Saint Walpurga

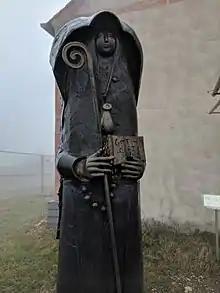
Statue of Walburgis at Walburgis Kapelle at Kirchehrenbach, Germany

In 721, Richard set out on a pilgrimage to Rome with his two sons. Before leaving he entrusted Walburga, then 11 years old, to the abbess of the double monastery at Wimborne Abbey in Dorset. She had been there but a year when she received word that her father had died at Lucca. After seeing to their father's burial in the Basilica of San Frediano, her brothers completed the pilgrimage to Rome, where they both became seriously ill. (Hygeburg, who wrote the "Vita S. Willibaldi", says they contracted the Black Death; Francis Mershman suggests malaria).